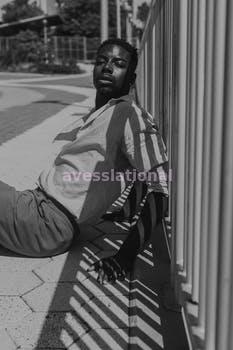
Label: Watermark